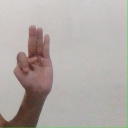
अक्षर: भ